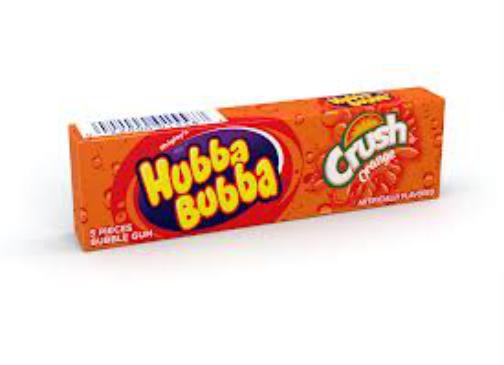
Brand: Hubba Bubba
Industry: Food